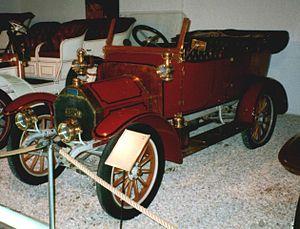
Martini est un constructeur automobile suisse, actif de 1897 à 1934.